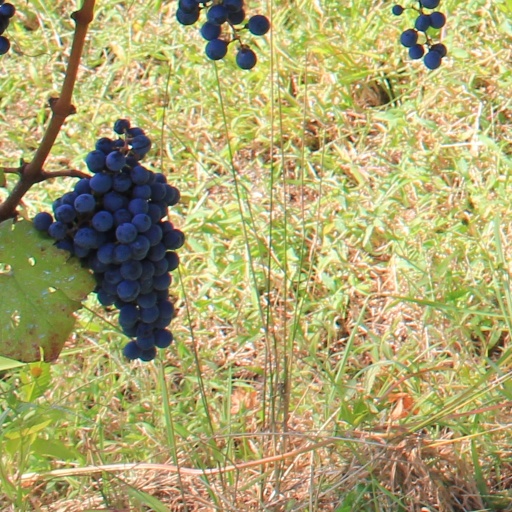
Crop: grape